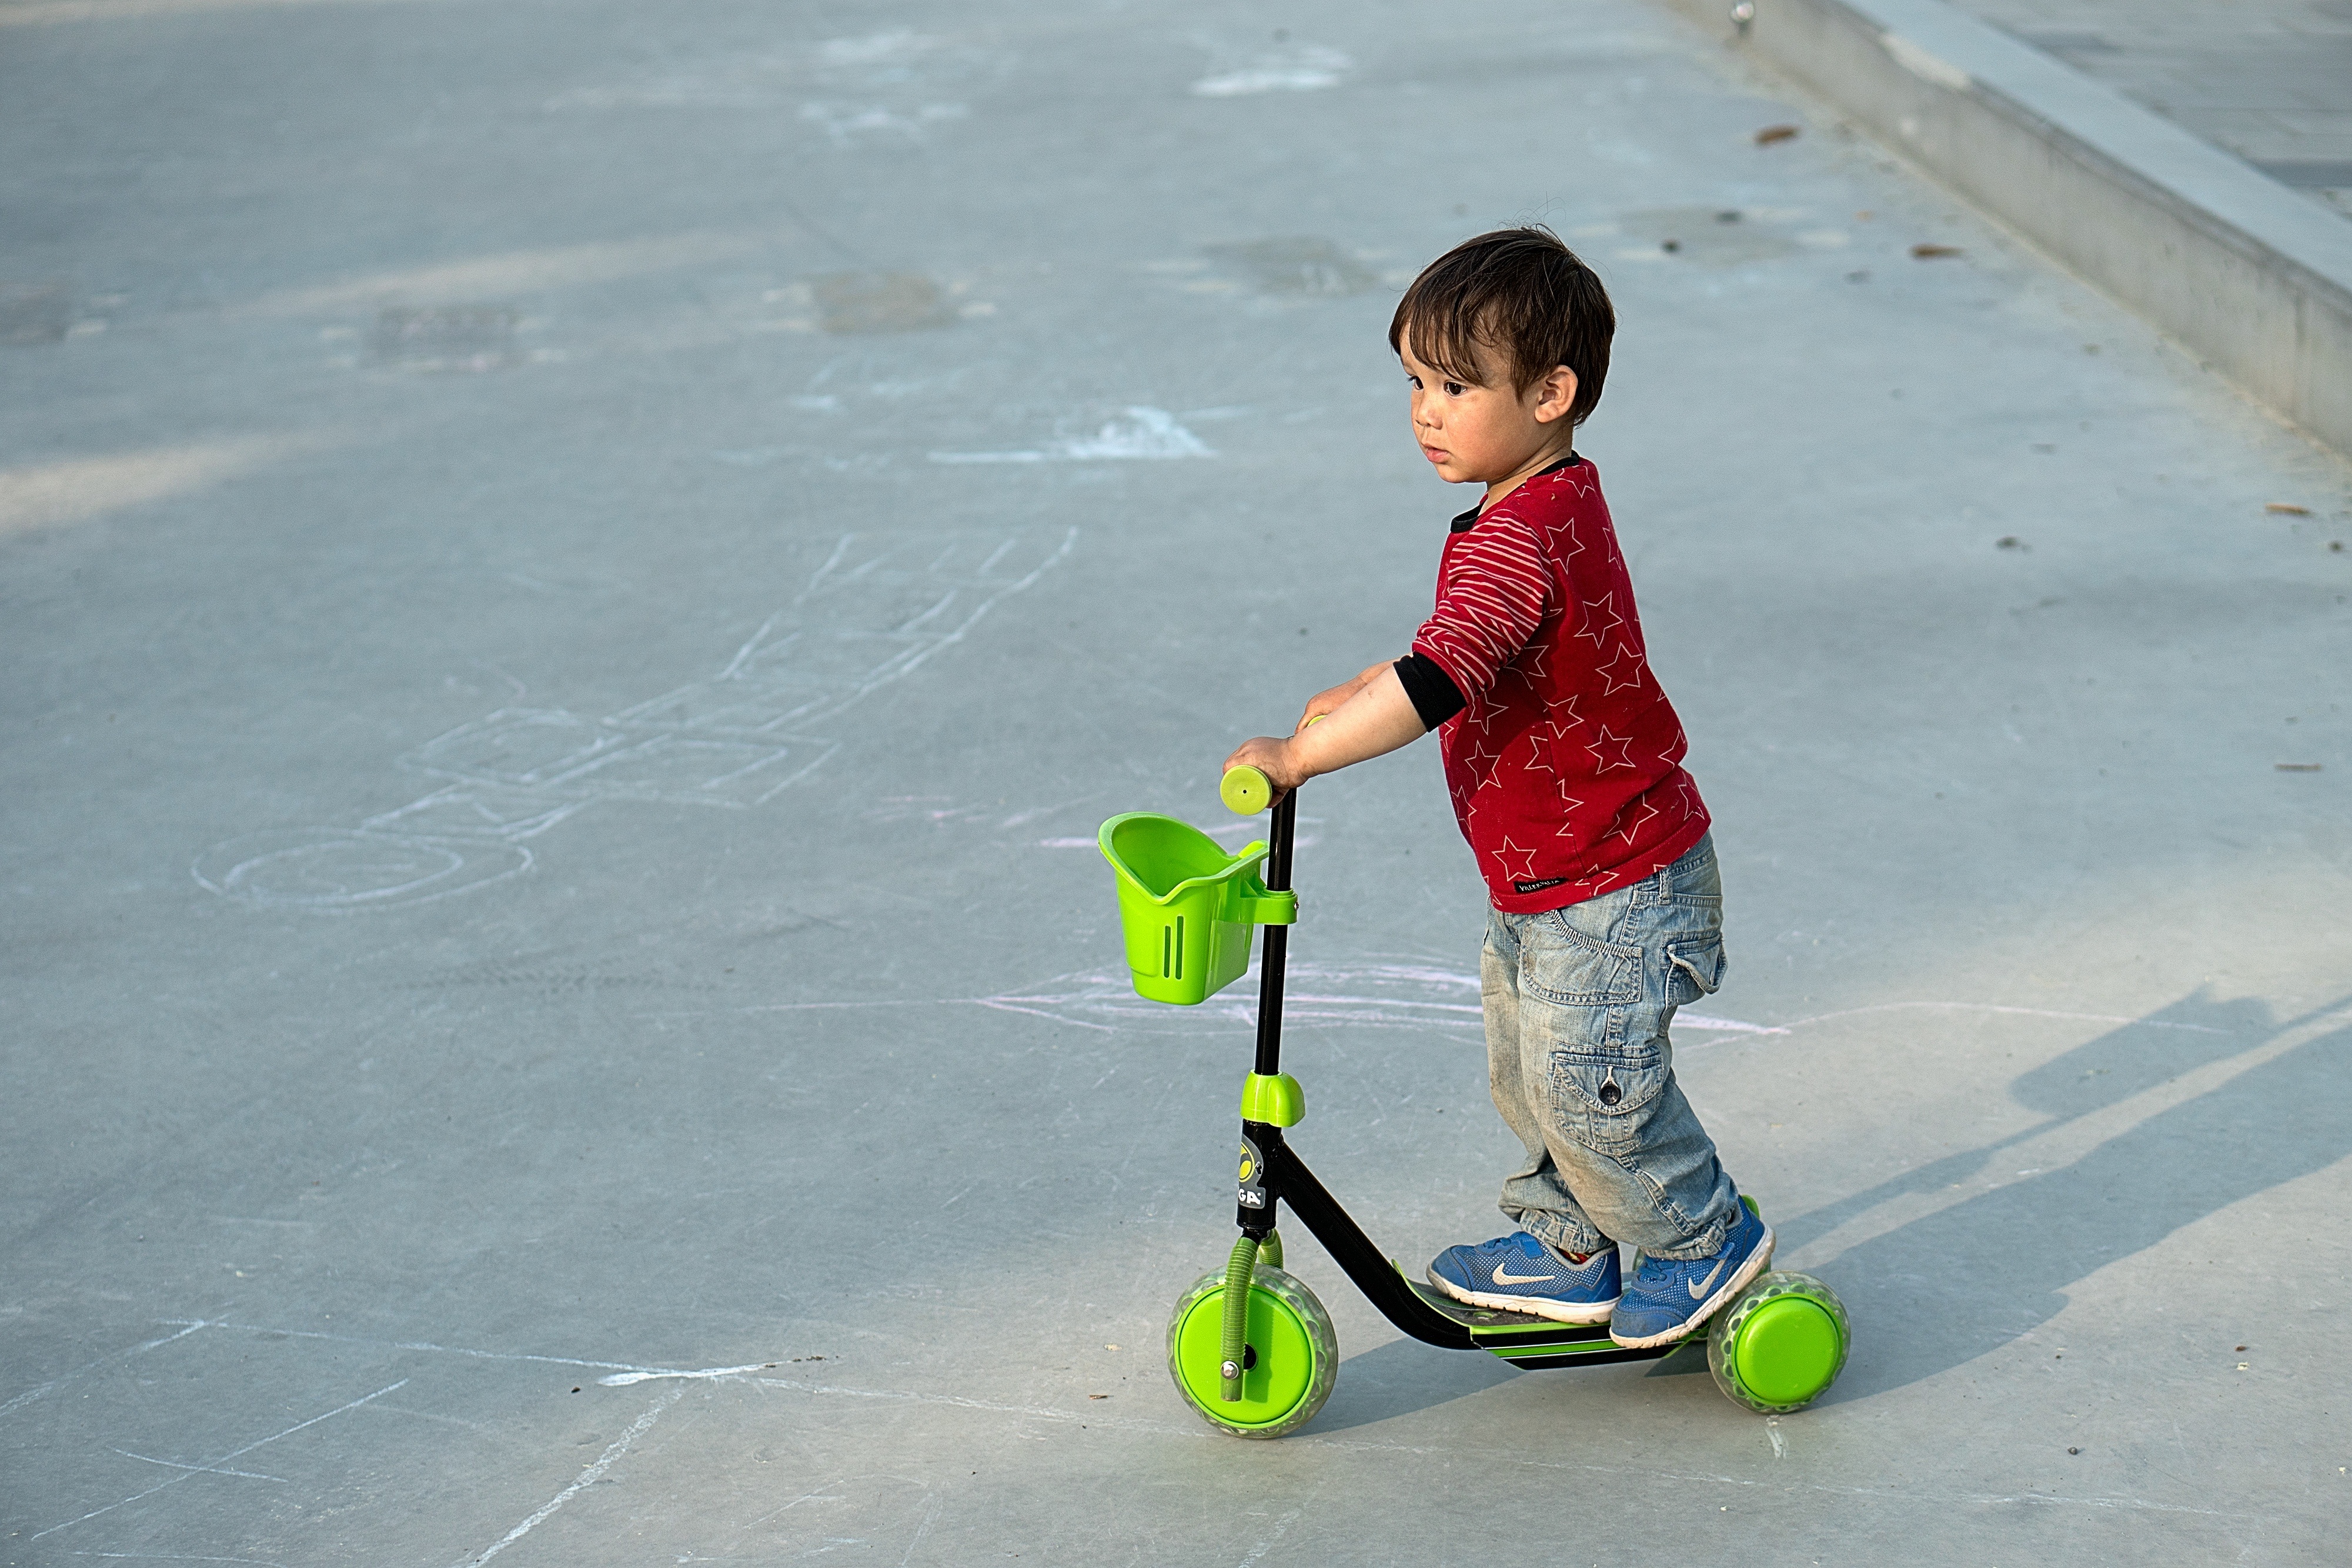
outdoor, sport, play, boy, kid, bike, summer, motion, young, jeans, green, vehicle, youth, park, child, ride, healthy, childhood, activity, sports equipment, riding, fun, scooter, playground, toddler, biking, little, active, kick bike, kick scooter